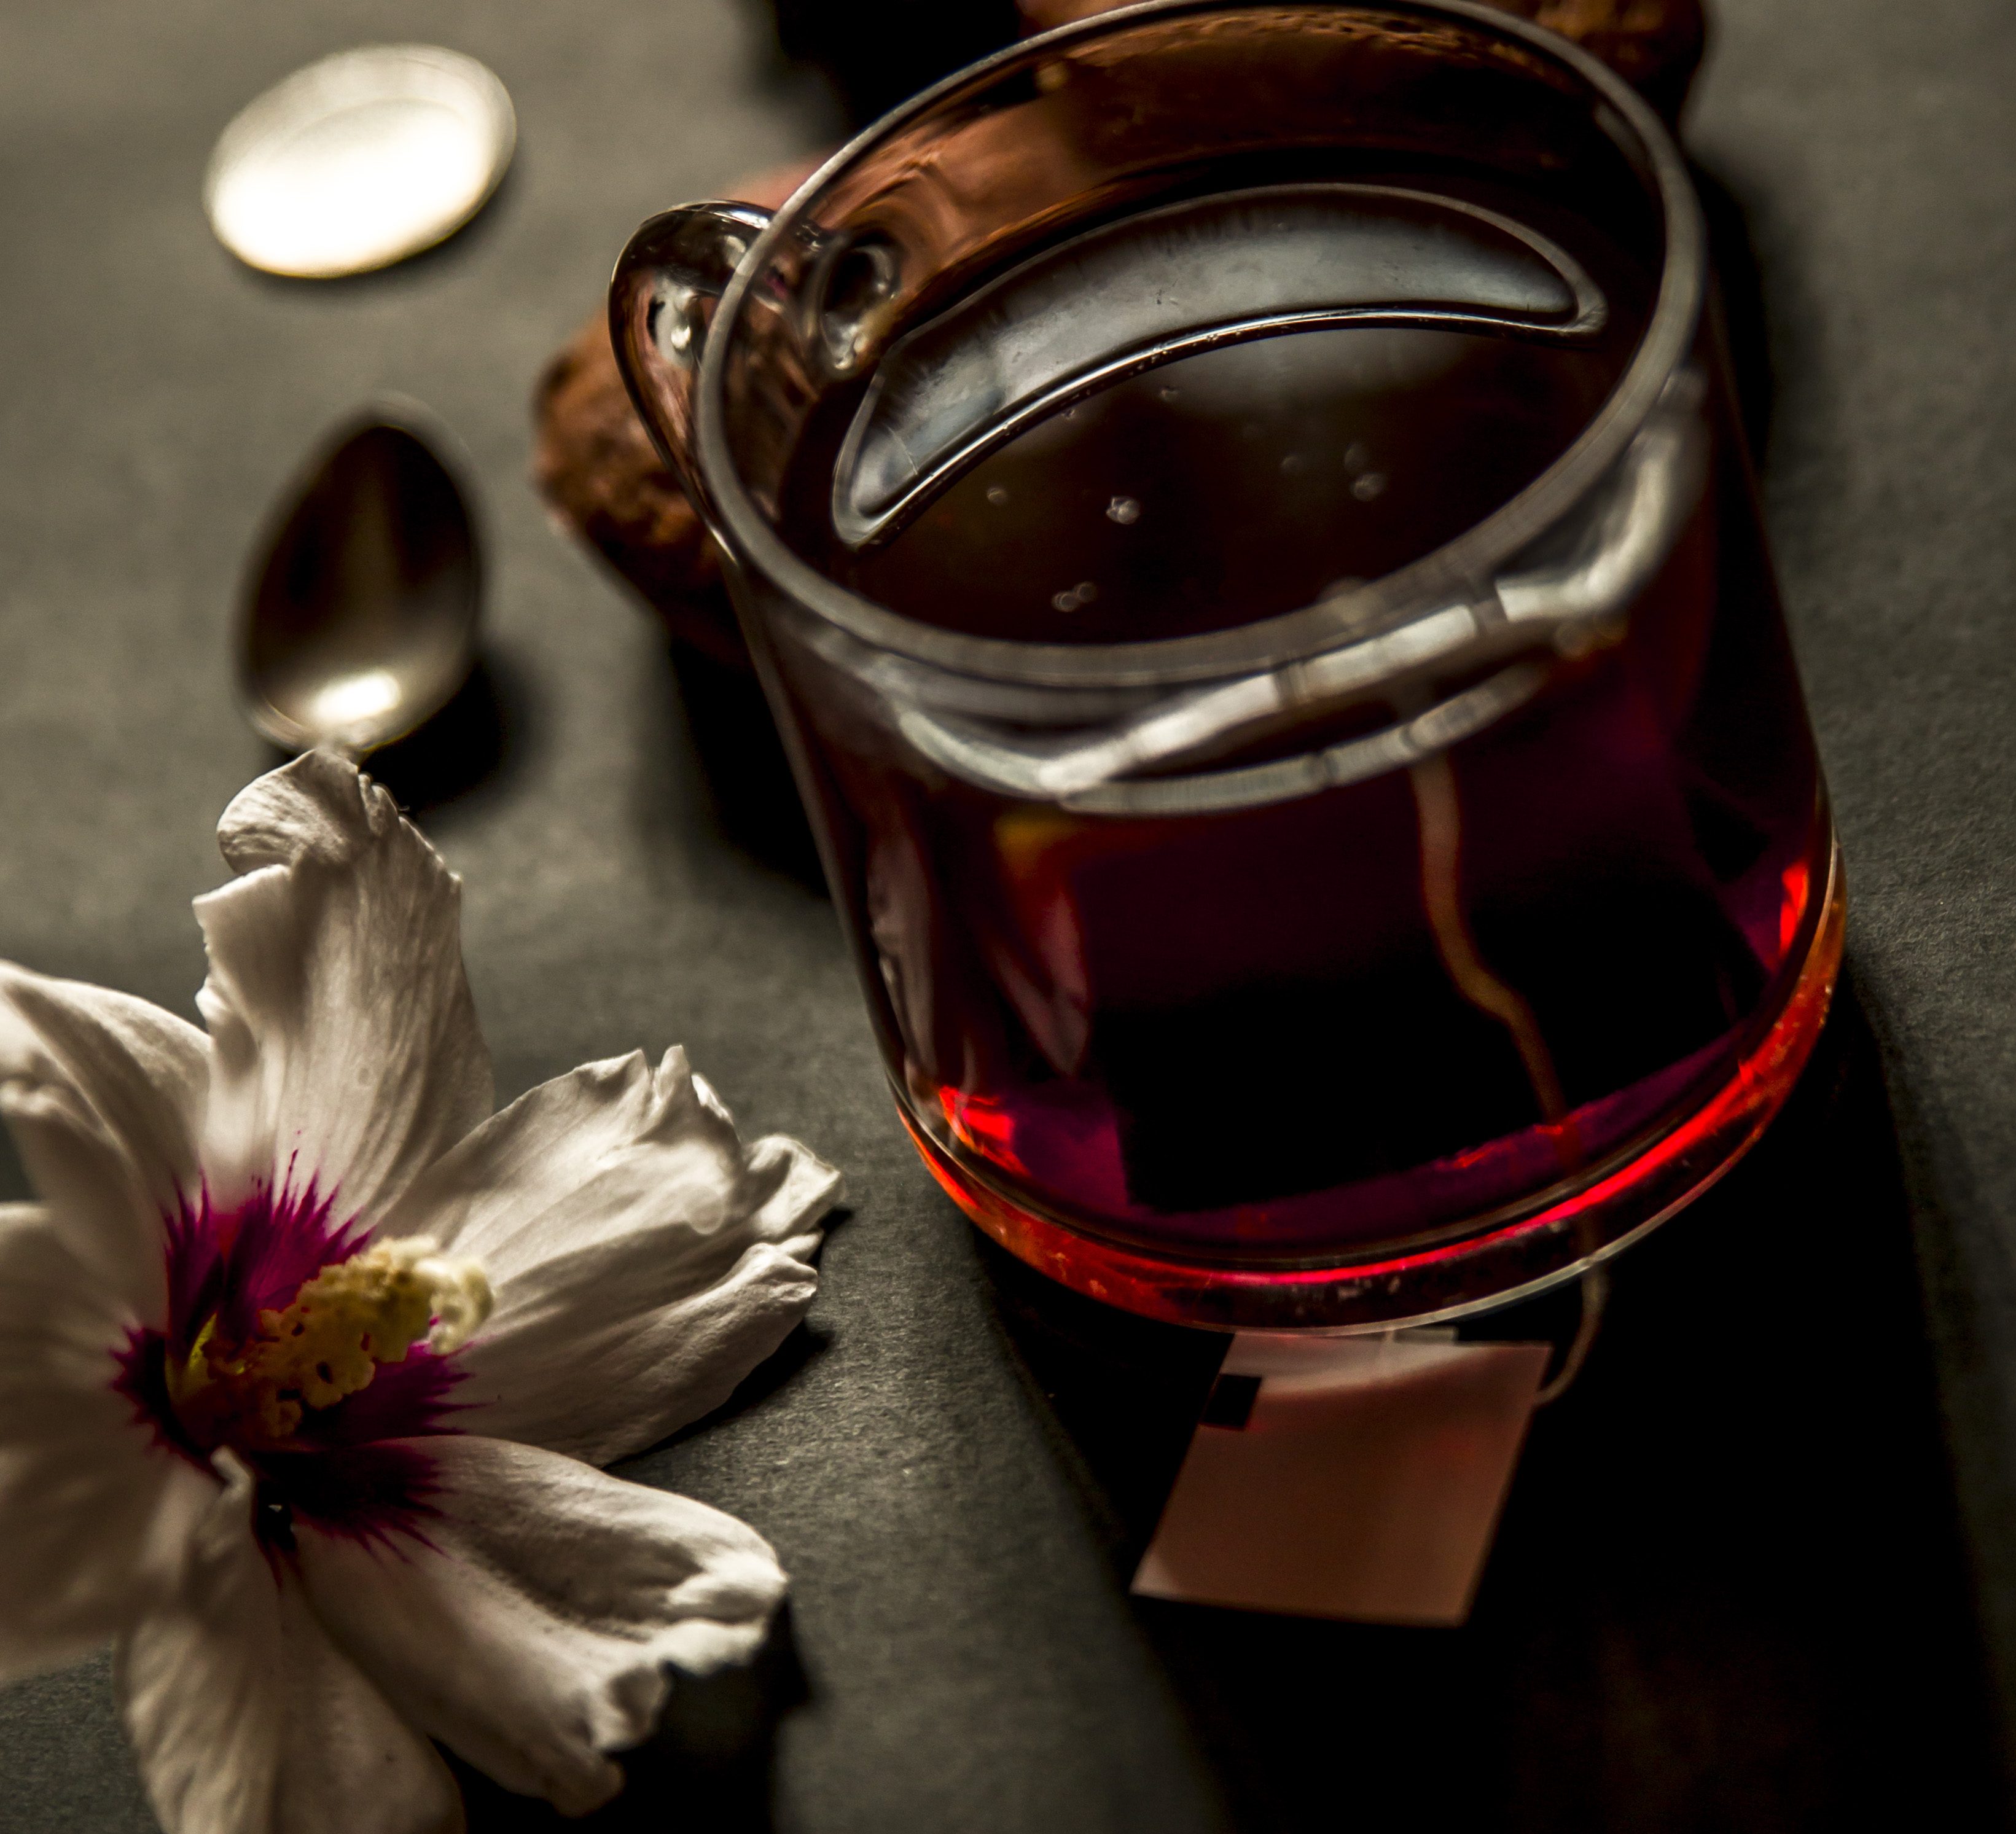
tee, flower, white, feeling, harmony, black, still life photography, chinese herb tea, petal, drink, still life, tableware, drinkware, black drink